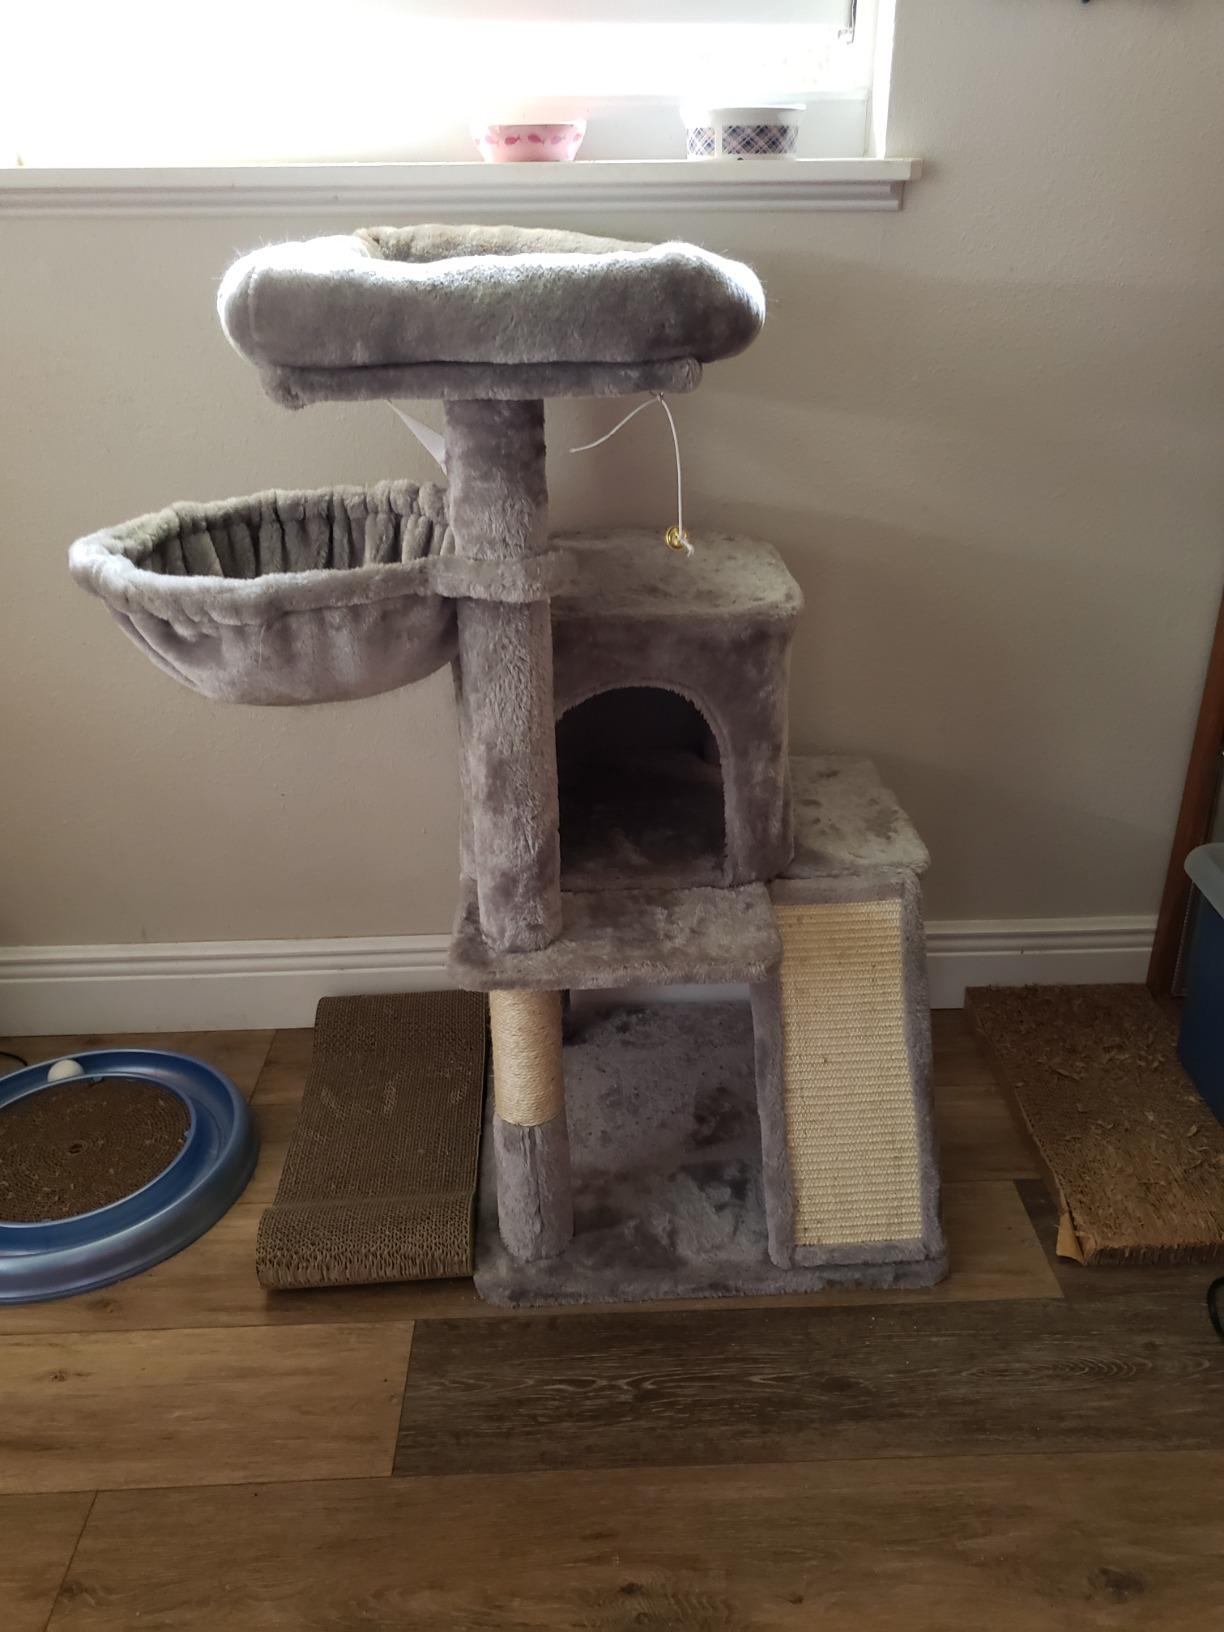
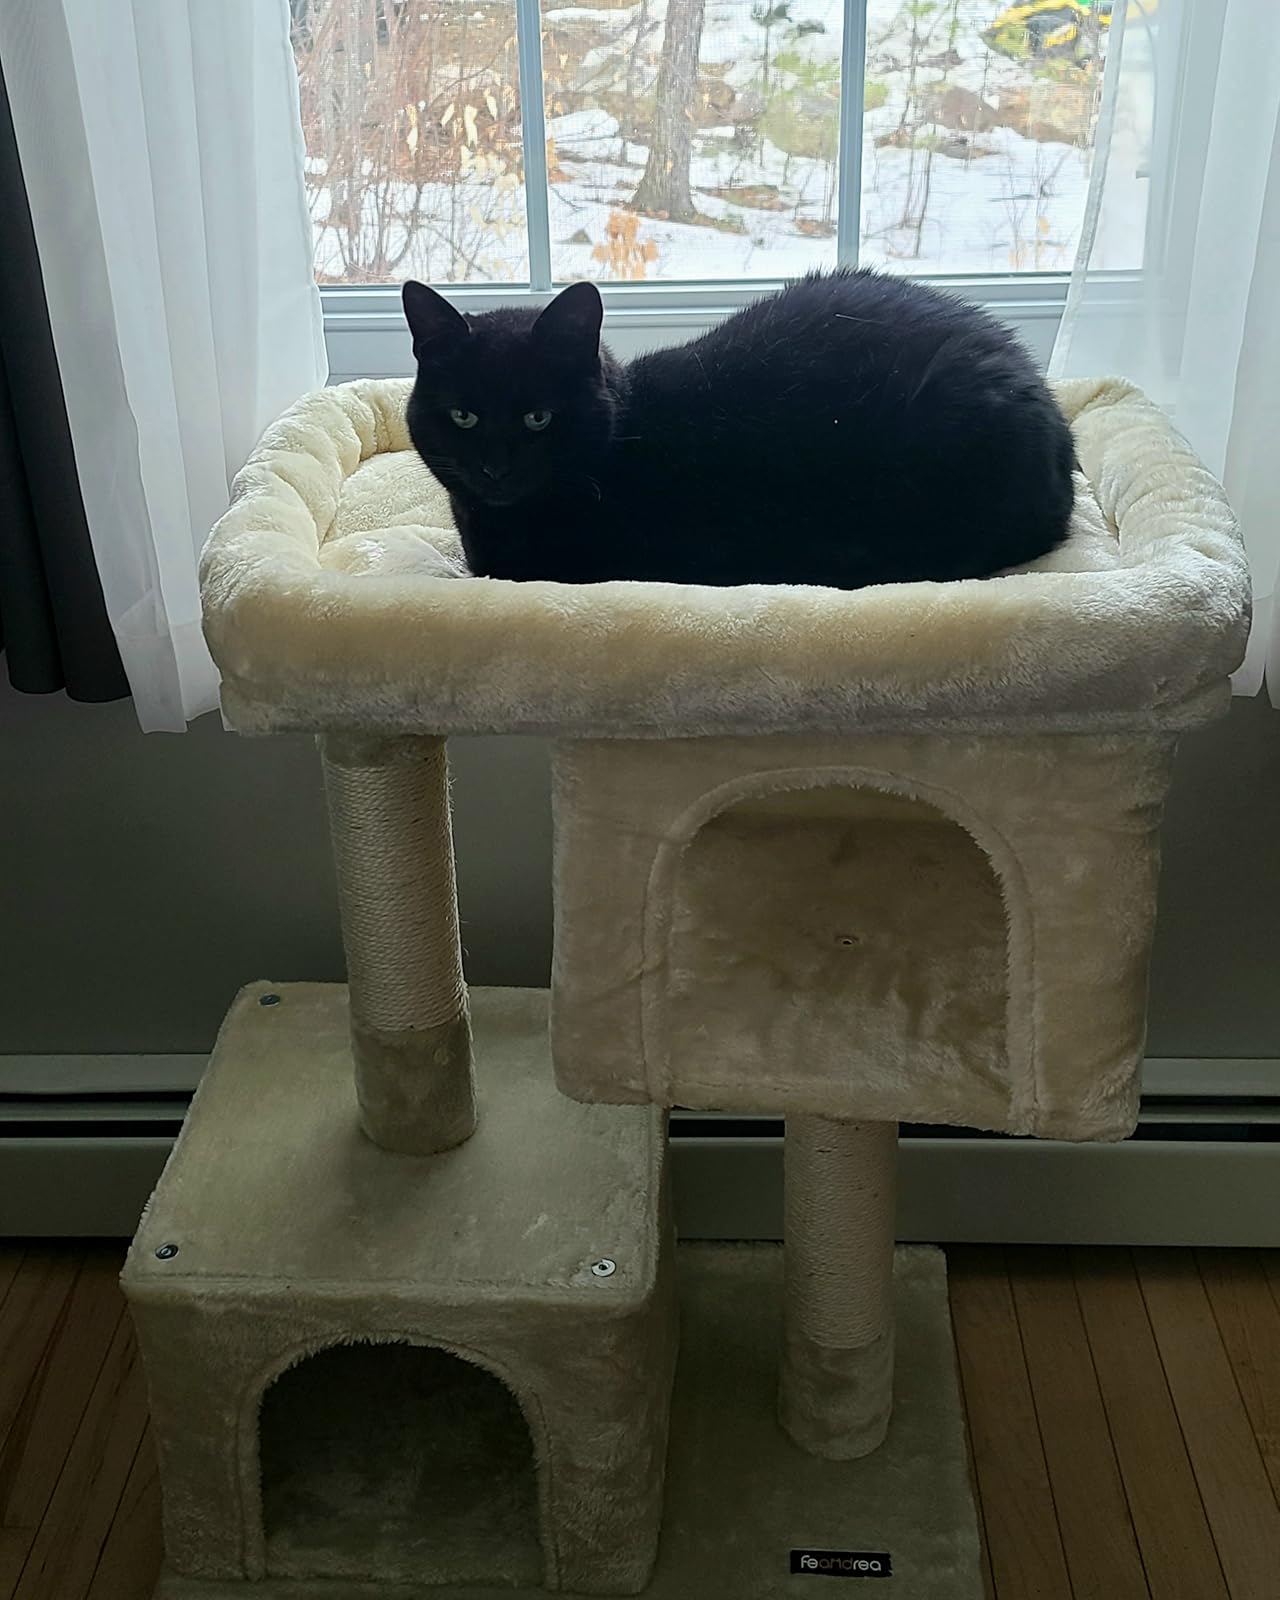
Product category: items_cat tree
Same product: no